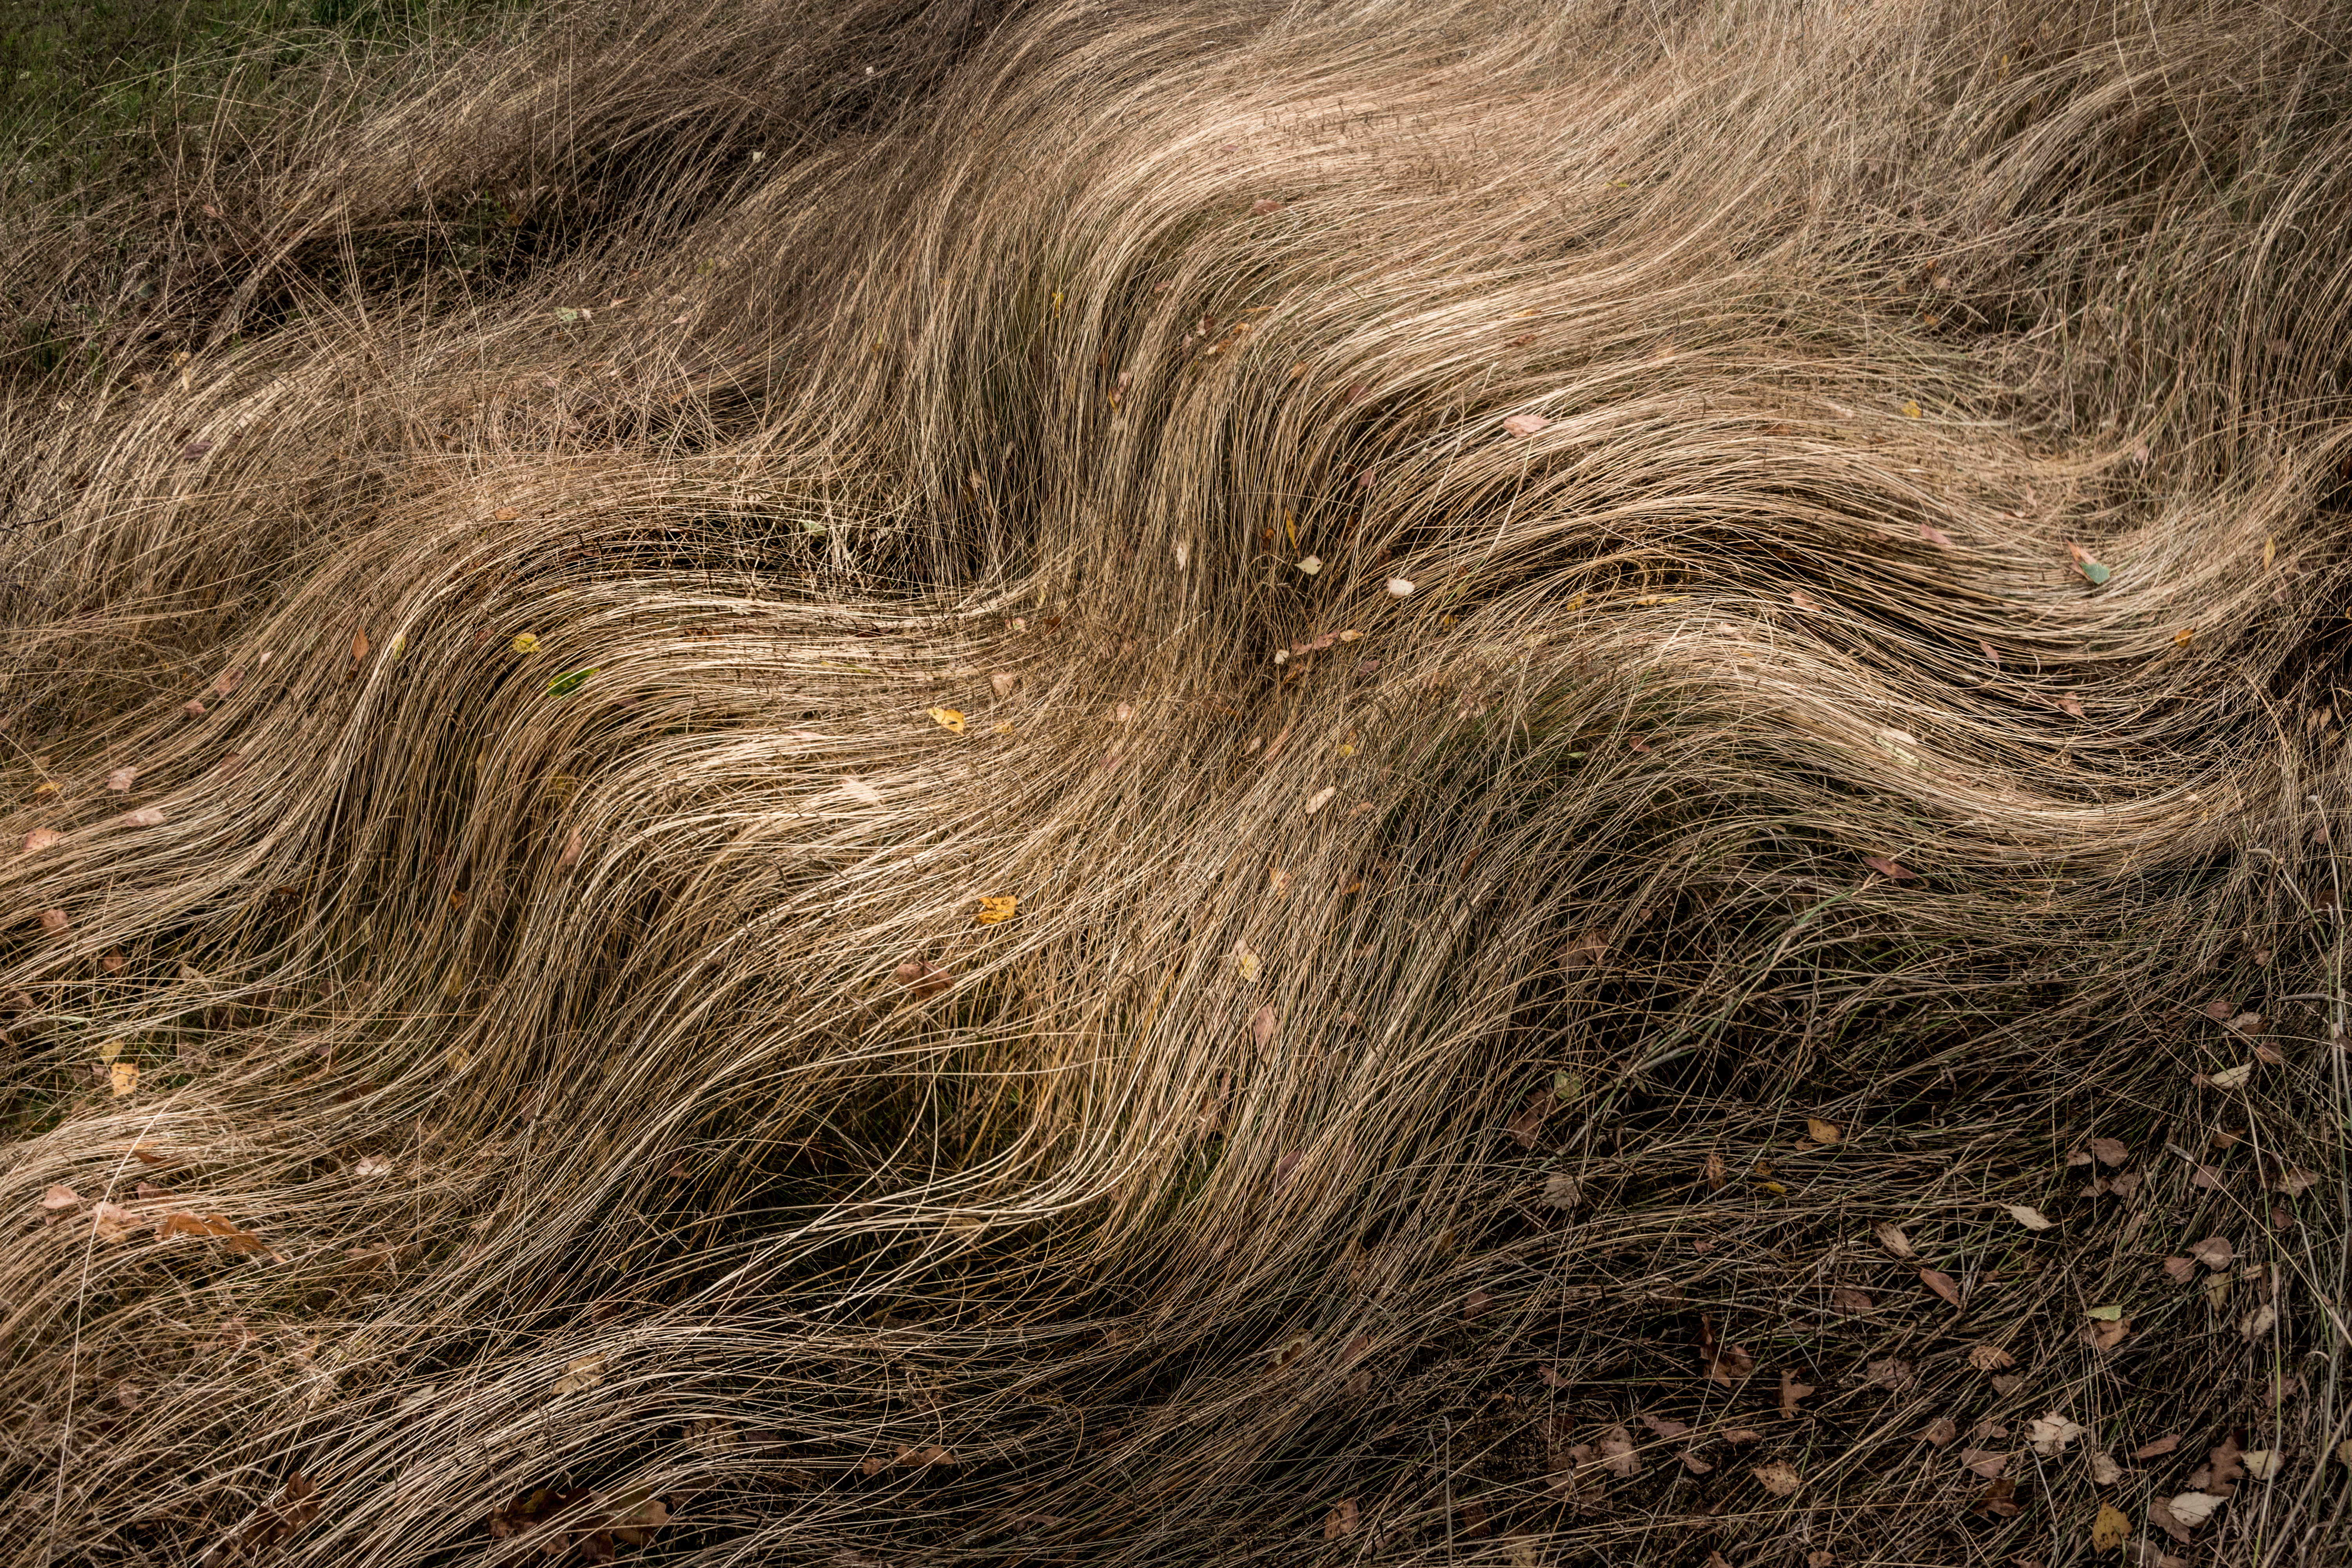
tree, nature, grass, outdoor, plant, wood, hair, hay, sunlight, texture, leaf, wave, trunk, pattern, green, brown, soil, close up, austria, drygrass, minimalism, blond, gras, muster, welle, macro photography, heu, trocken, wayside, flaxen, naturalblonde, dauerwelle, grass family, woody plant